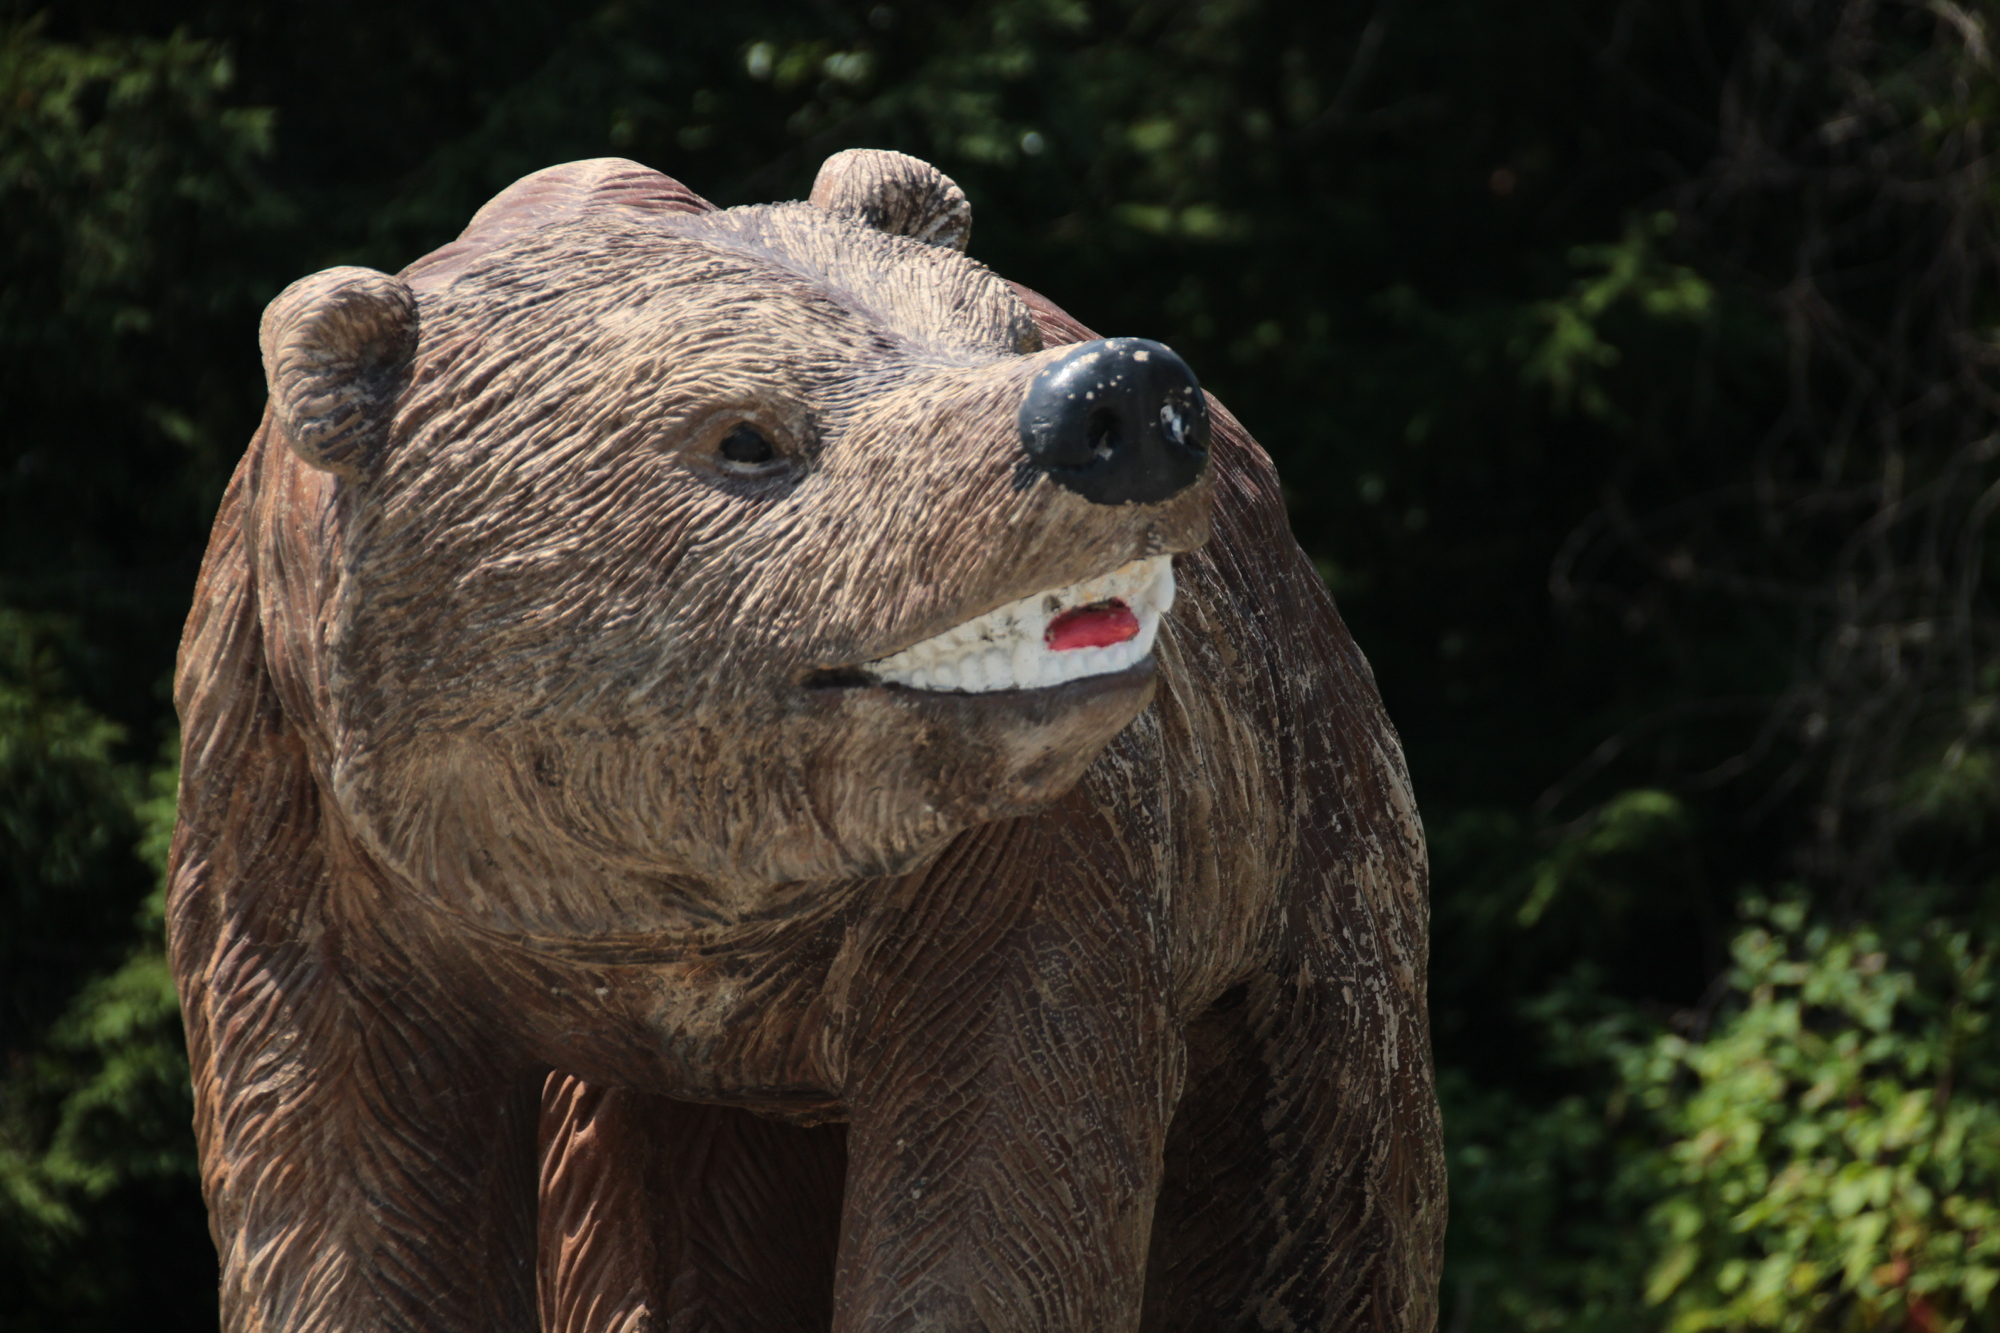
bear, wildlife, zoo, mammal, fauna, brown bear, vertebrate, strong, 3652015, odc, 365the2015edition, day200, day200365, 19jul15, grizzly bear